Michael G. Sotirhos

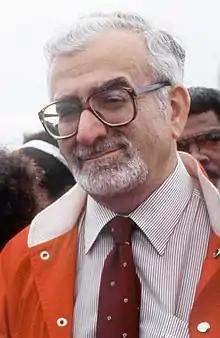
Sotirhos in 1988

Michael G. Sotirhos (November 12, 1928 Manhattan – April 14, 2019 Florida) was the first Greek-American who in 1989 became a U.S. Ambassador to Greece. He was Ambassador to Jamaica from 1985–1989.